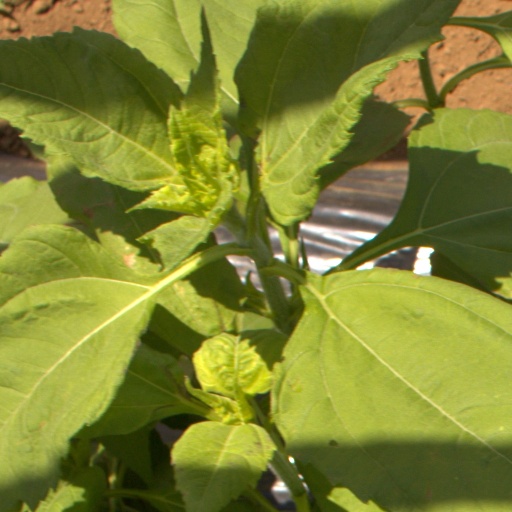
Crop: Jerusalem artichoke